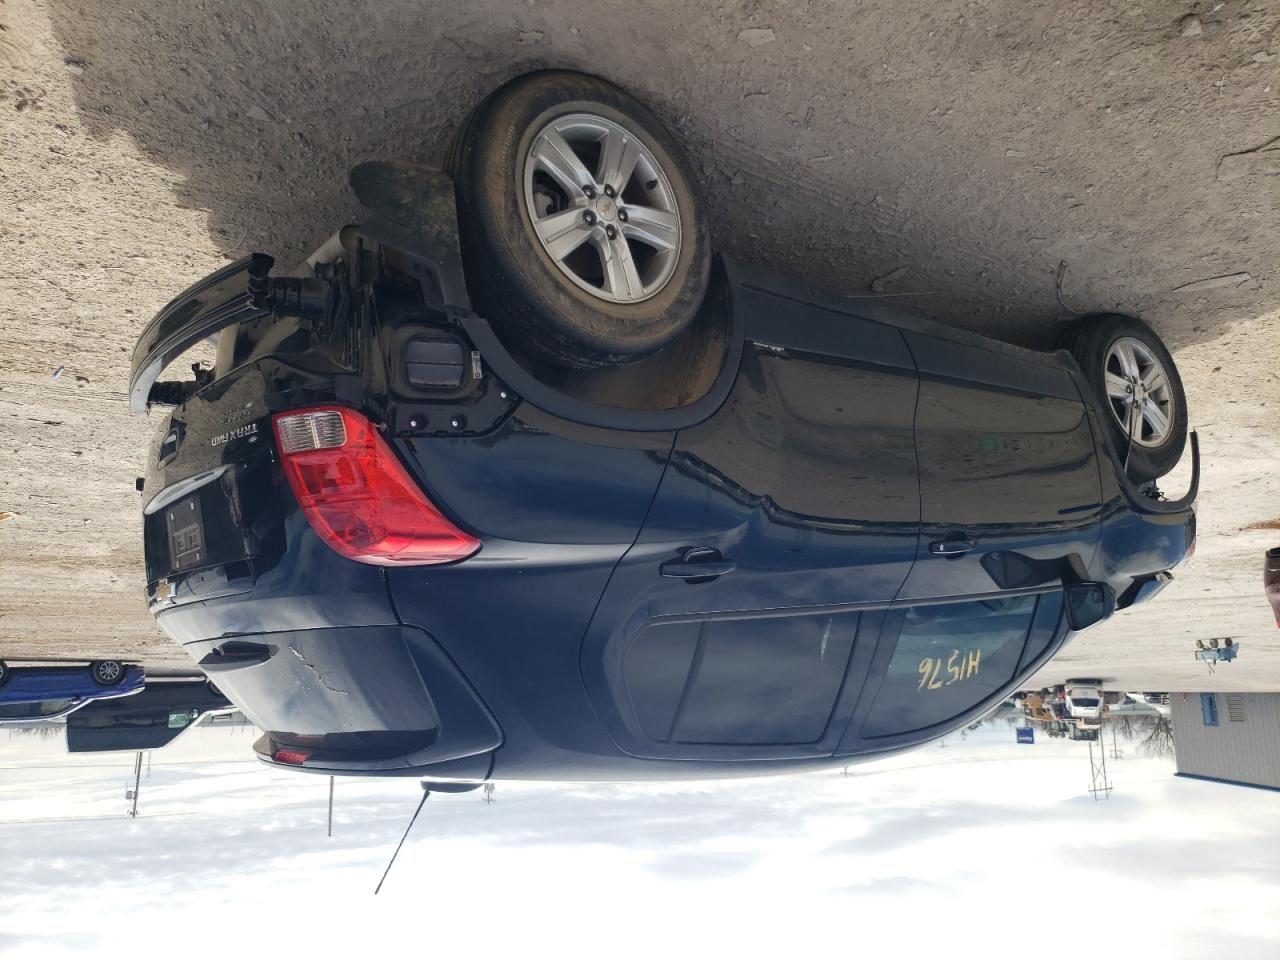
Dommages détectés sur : pare-choc arrière, plaque d'immatriculation arrière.
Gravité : majeur